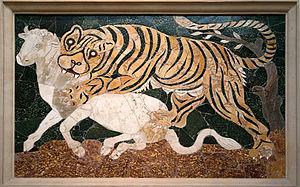
Panneau en opus sectile